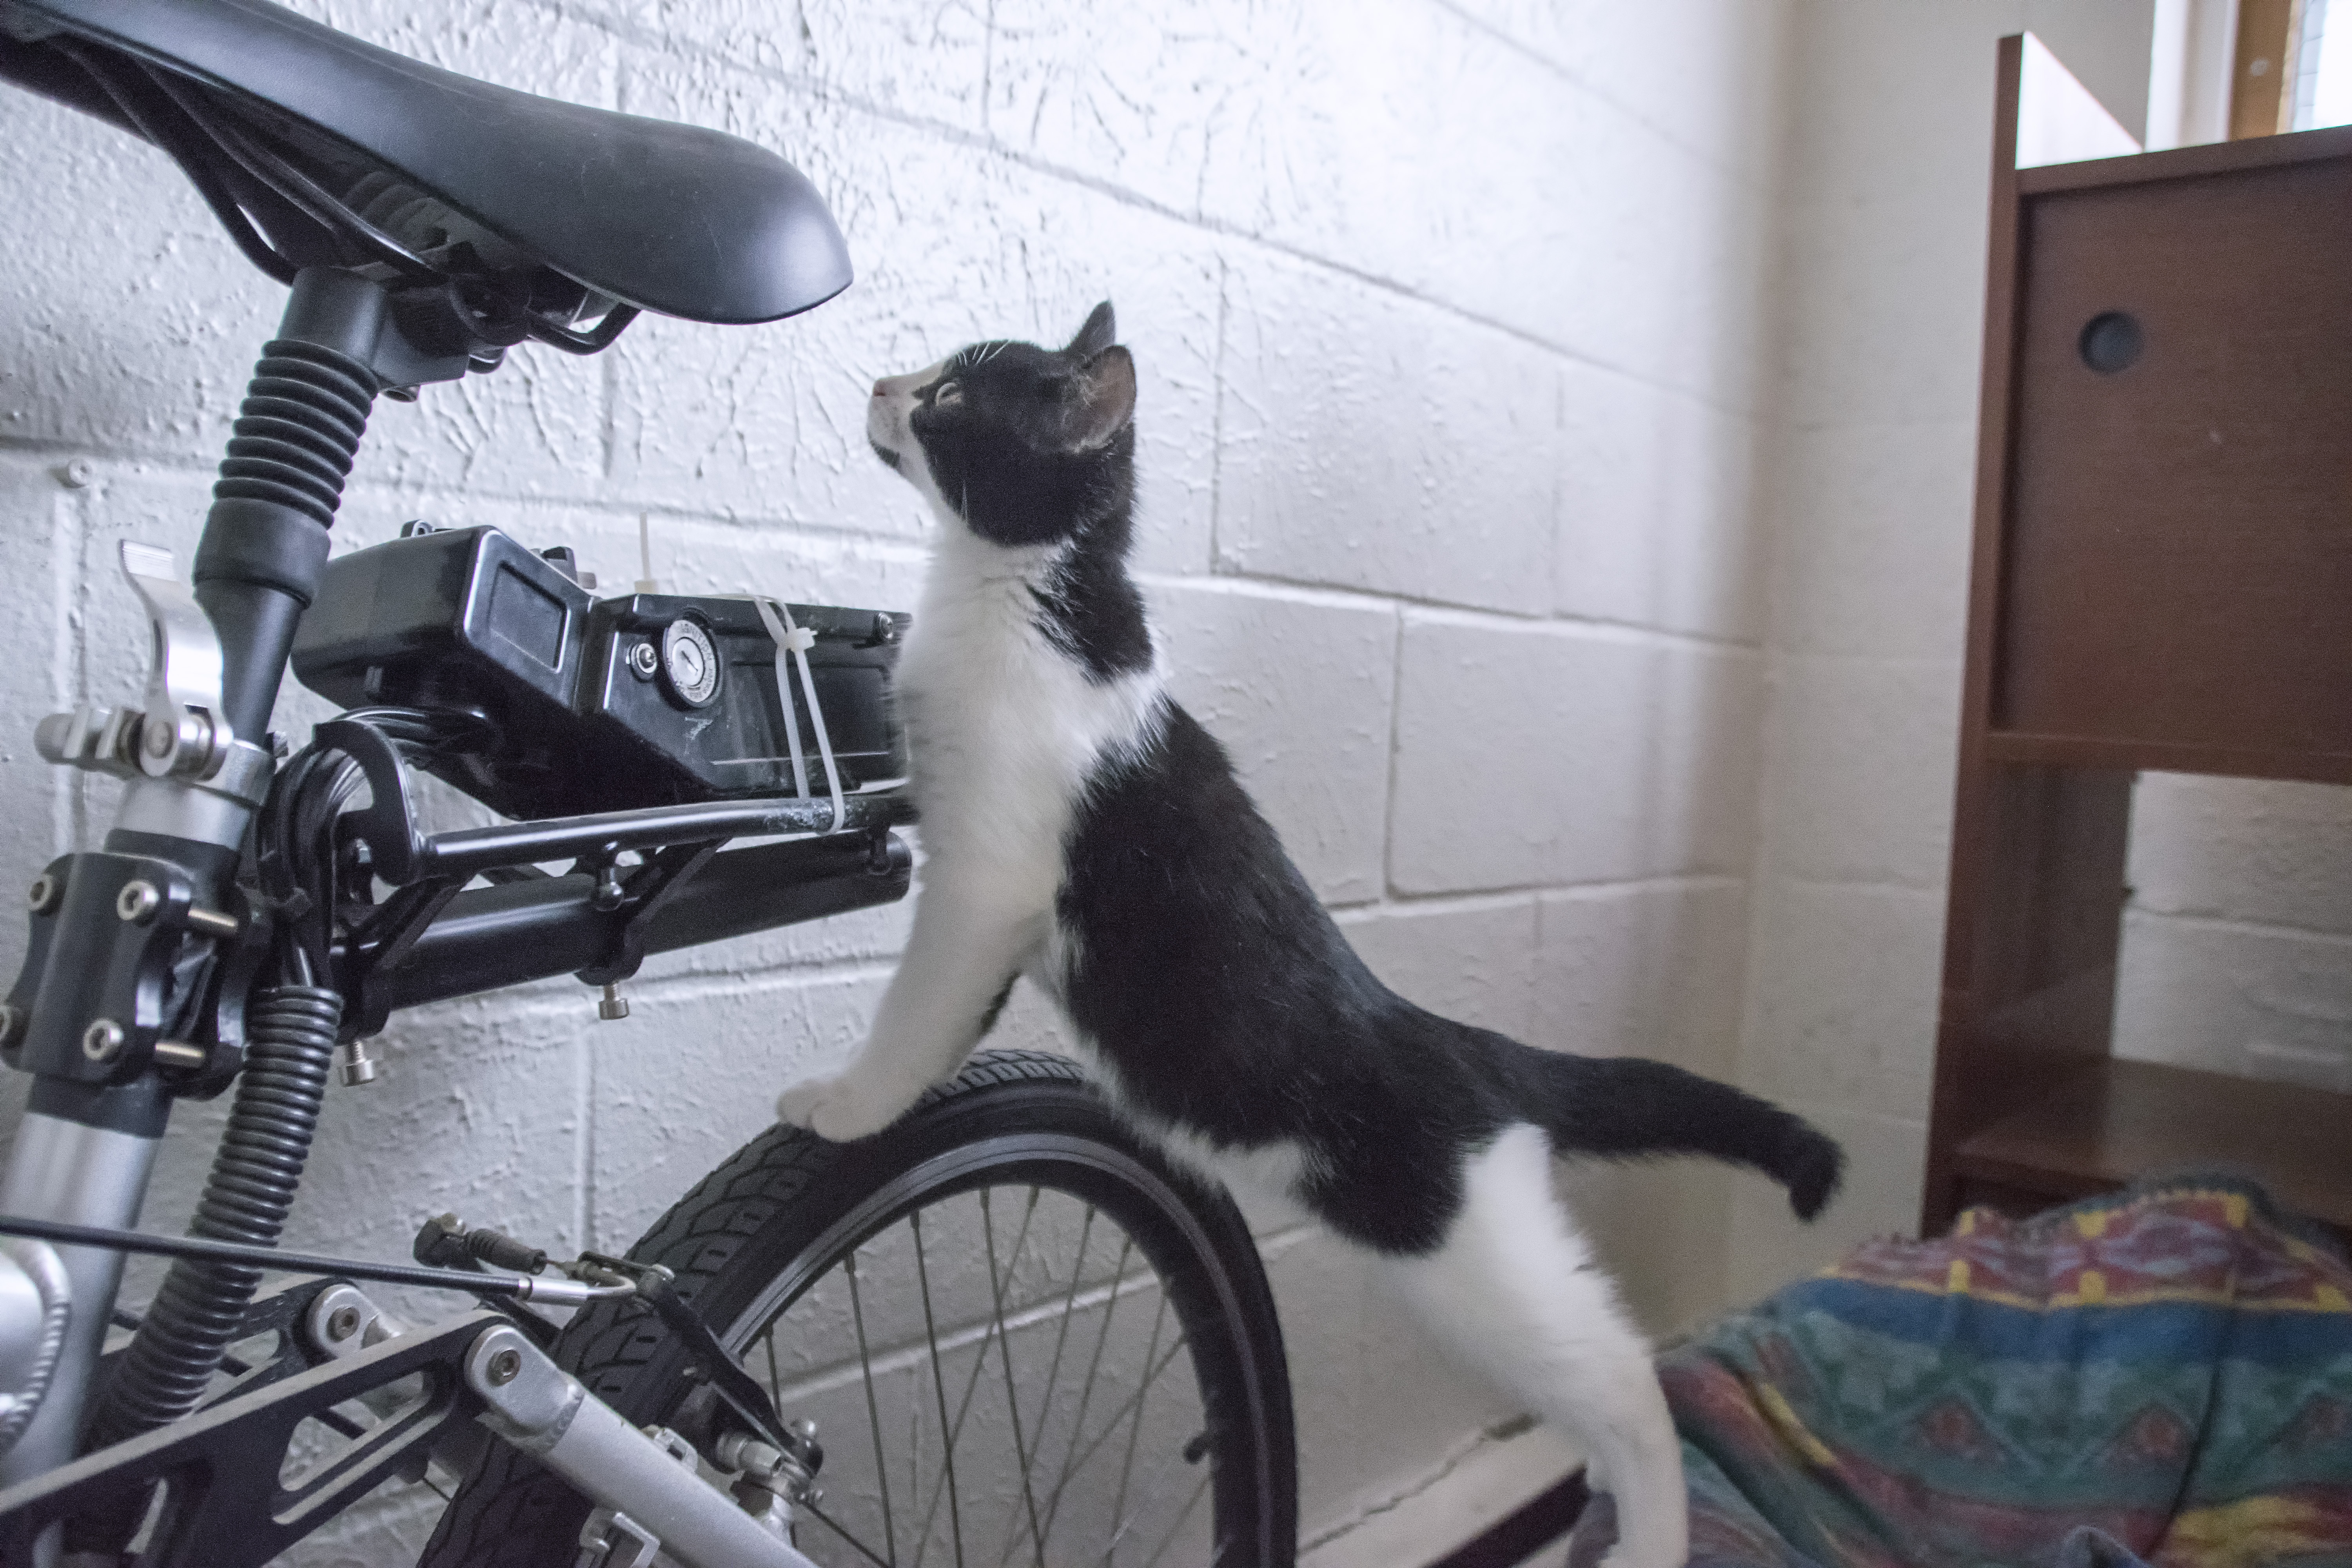
cat, mammal, canada, chat, quebec, sherbrooke, small to medium sized cats